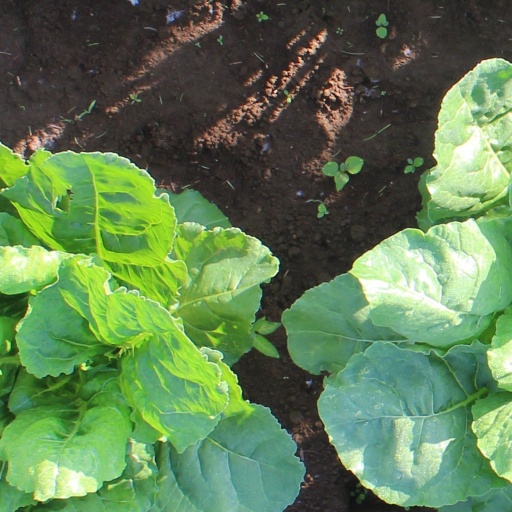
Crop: sugar beet